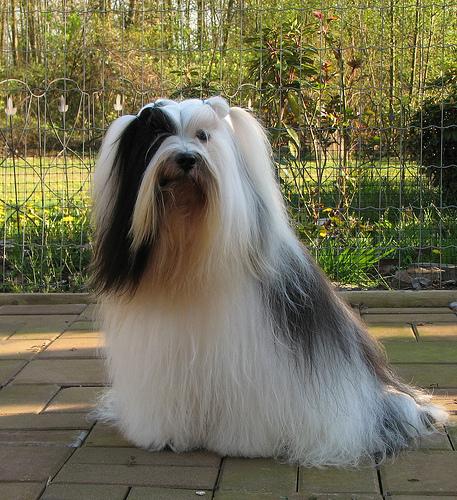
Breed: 203-n000021-Tibetan_terrier